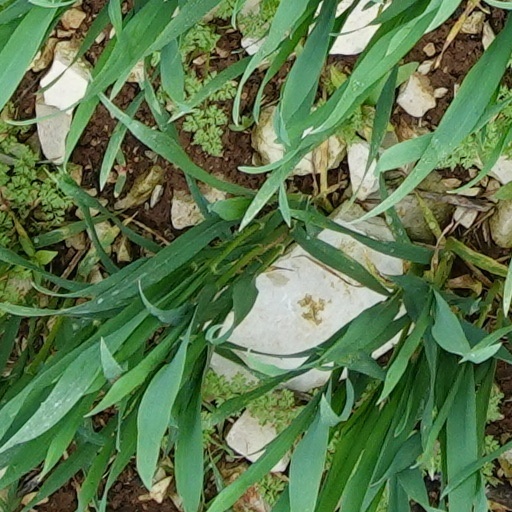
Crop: wheat